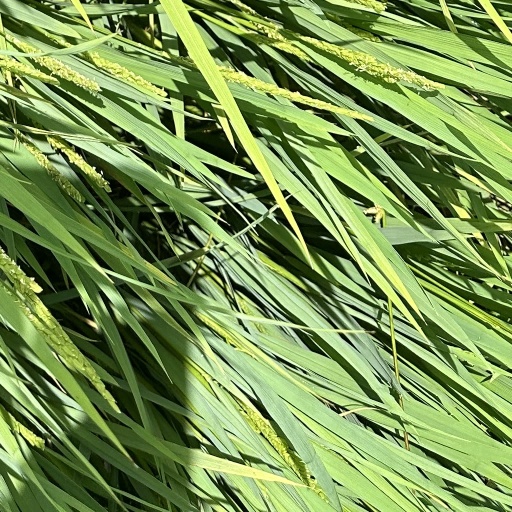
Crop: rice